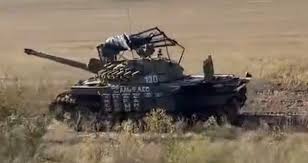
Label: T-62